Puxian Wannu

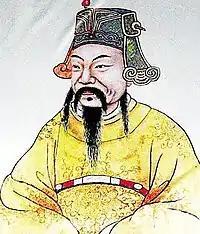
Illustration of Puxian Wannu

Púxiān Wànnú was a Jurchen warlord who established the short-lived Eastern Xia dynasty in 13th-century China.